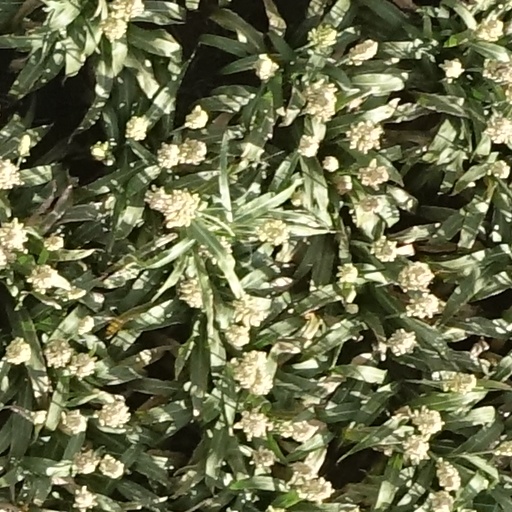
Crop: sorghum